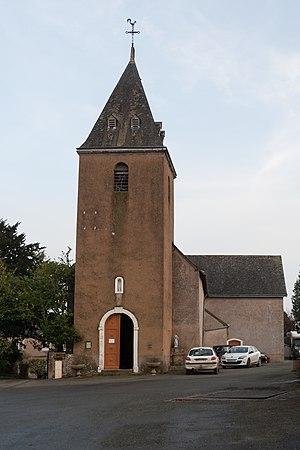
Église Saint-Gemme de Neuvillette-en-Charnie.
Neuvillette-en-Charnie est une commune française, située dans le département de la Sarthe en région Pays de la Loire, peuplée de 293 habitants.